Tashi Lhunpo Monastery

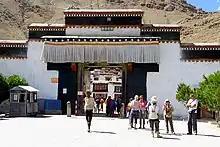
Entrance to Tashi Lhunpo Monastery

Tashi Lhunpo Monastery is an historically and culturally important monastery in Shigatse, the second-largest city in Tibet. Founded in 1447 by the 1st Dalai Lama, it is the traditional monastic seat of the Panchen Lama.